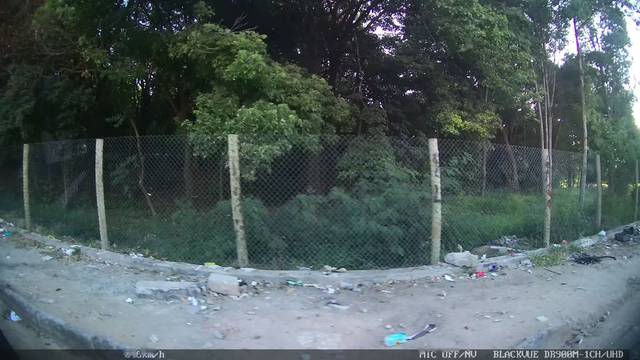
Region: Brazil
Coordinates: -19.864, -43.921